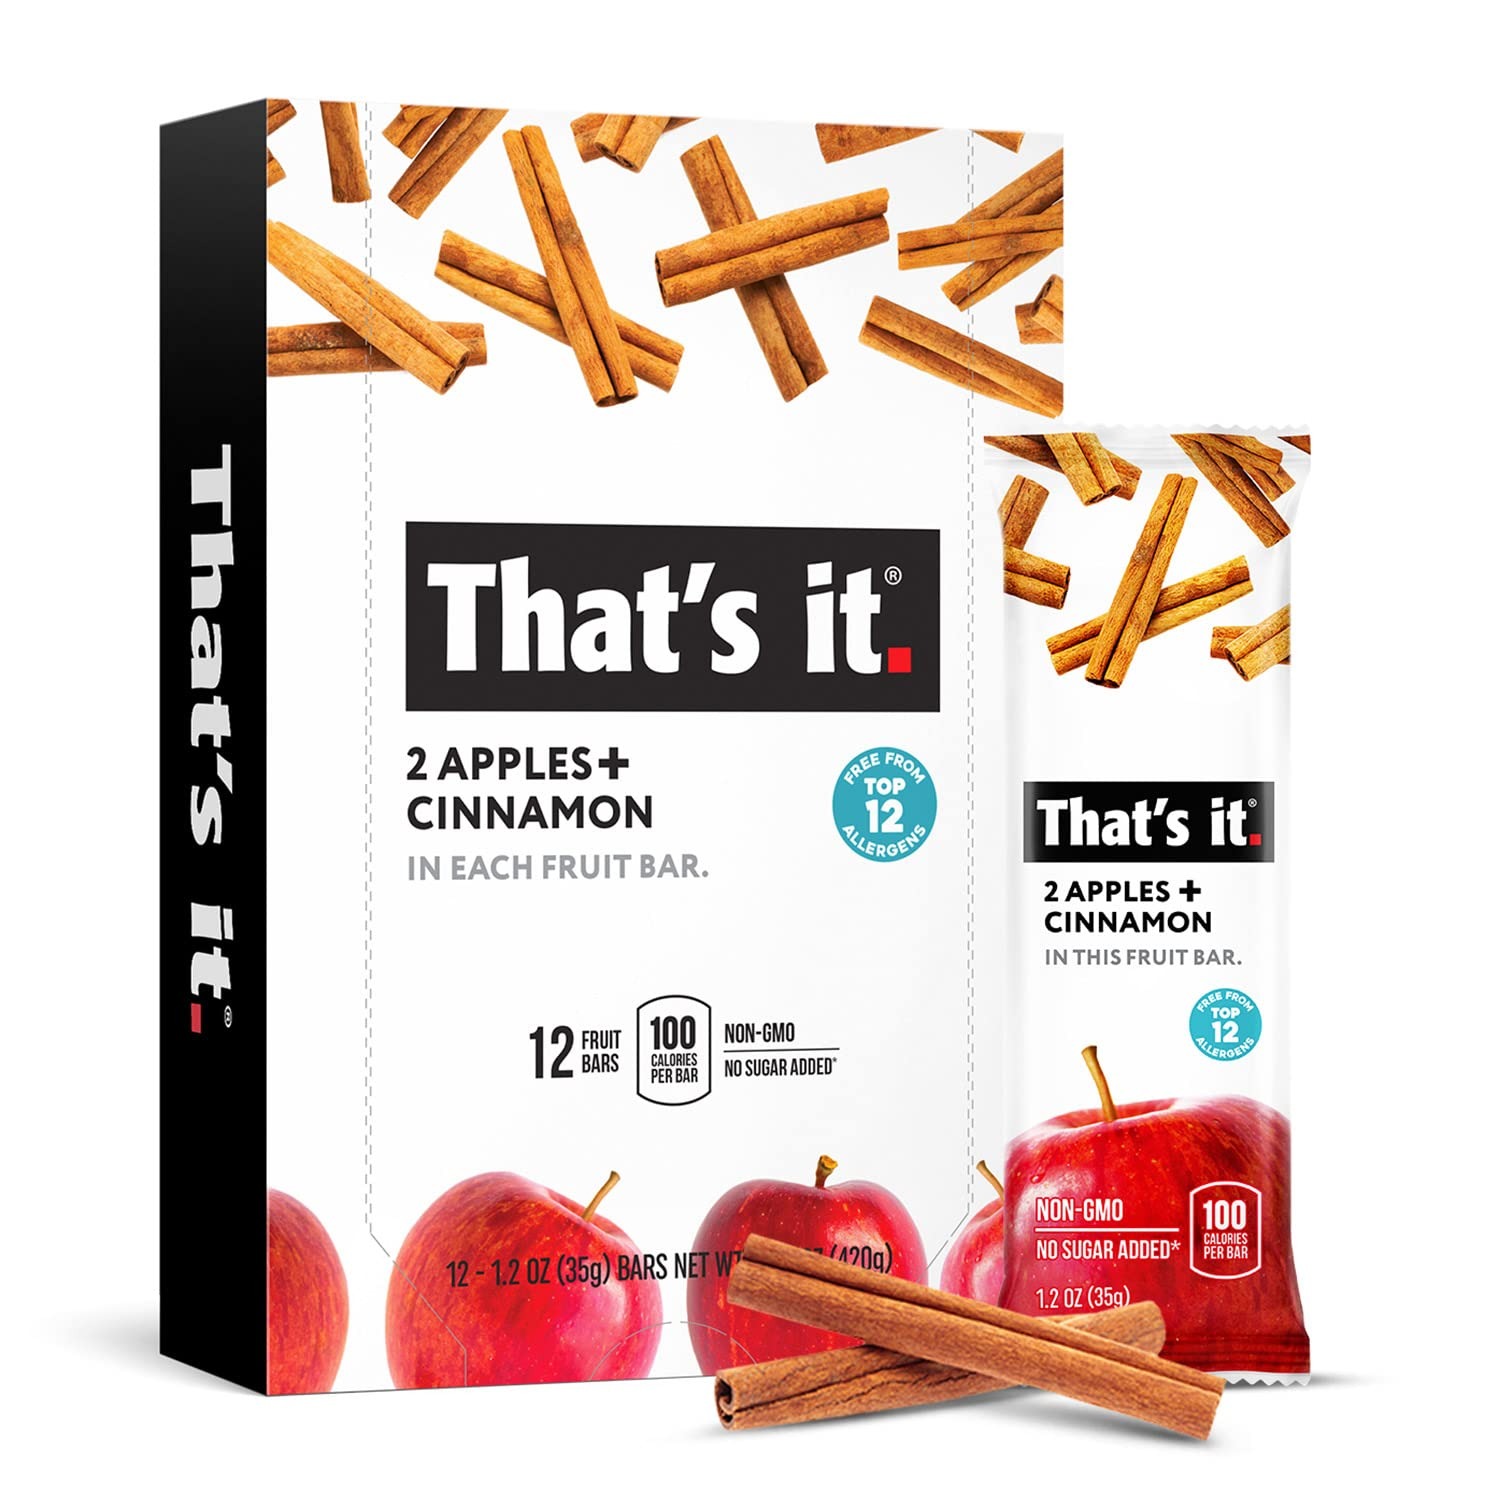
Item Name: That's it. Apple + Cinnamon 100% Natural Real Fruit Bar, Best High Fiber Vegan, Gluten Free Healthy Snack, Paleo for Children & Adults, Non GMO No Added Sugar, No Preservatives Energy Food (12 Pack)
Bullet Point 1: JUST APPLE + CINNAMON. SERIOUSLY, THAT’S IT! We’re packing 2 REAL fruit servings in a delicious, chewy fruit bar that delights your taste buds and provides your body the daily nutrition it needs. Add some zing to your daily routine with no preservatives, no added sugar, no concentrates or purees. Just 2 ingredients, 100% delicious!
Bullet Point 2: HEALTHY SNACKING ON THE GO: 87% of Americans are not getting their daily recommended fruit intake, so toss That’s It. Fruit Bars in your gym bag or child’s lunchbox for balanced nutrition on-the-go, or try infusing with other recipes. Great for weight management, these bars are only 100 calories and contain vitamins A and C, 2g fiber, and are the purest alternative to nearly every bar, snack, juice, granola, fruit strips, fruit bits, and dried fruit.
Bullet Point 3: 2-YEAR SHELF LIFE: An estimated 60% of all produce is wasted each year due to spoilage, fruit bugs, peelings, etc. so all of our fruit bars have a sustainable shelf life of 2 years. We’re taking the wash, peel, cut, wasteful hassle out of produce, and conveniently integrating real fruit into every lifestyle in a way that is fresh, delicious, and safe for you.
Bullet Point 4: 100% NATURAL: Ingredient lists have never been this simple and clean. Made free from the top 12 allergens, That’s it. Fruit Bars are nut-free, fat-free, non-GMO soy-free, pesticide-free, gluten-free, plant-based, Paleo and Kosher.
Bullet Point 5: A ZESTY ZING ON TRADITIONAL FRUIT BARS: We make it convenient and fun to get your two whole servings of fruit just from one That’s It. Fruit Bar, now with a hint of zesty goodness in every bite. No washing or peeling required, try this fun and exciting twist on fruit in many more combinations, from Apple to Apricot, Banana, Cinnamon, Coconut, Dates, Mango+Chili, Pear, Pear+Ginger and Pineapple.
Value: 12.0
Unit: Count

Price: 34.725